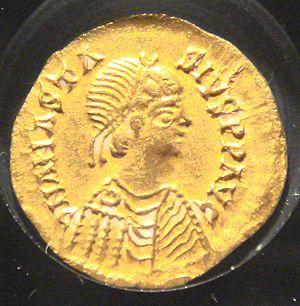
Cette page concerne l'année 484 du calendrier julien.